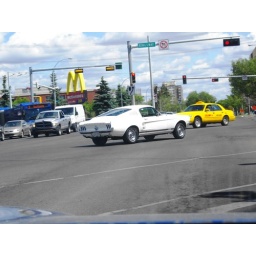
If the cars spotted on the way to the park &amp;amp; in the parking lot were any indication...we were in for a helluva show!!